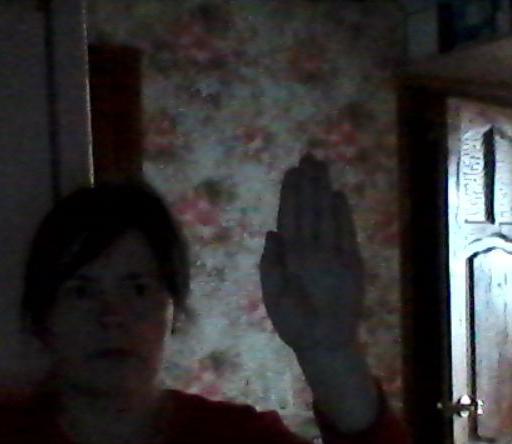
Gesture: stop